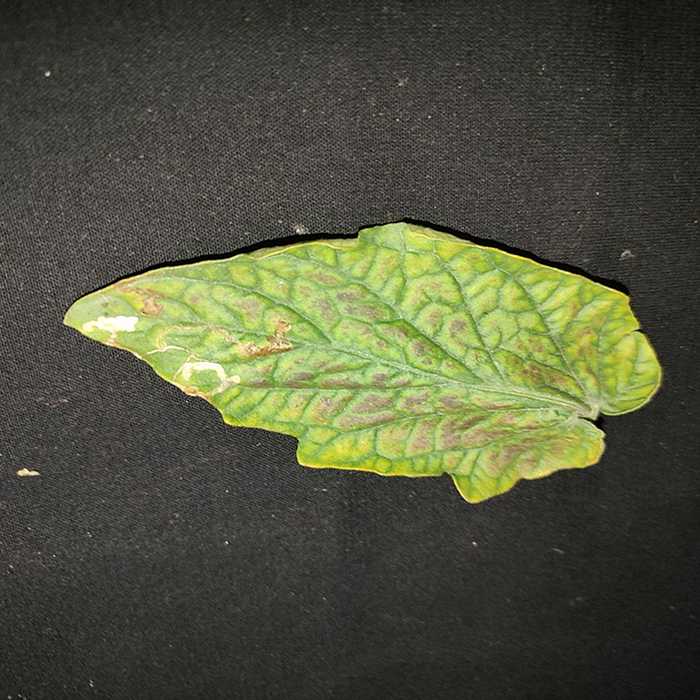
Plant: Tomato
Label: Tomato spotted wilt